Maryland 400

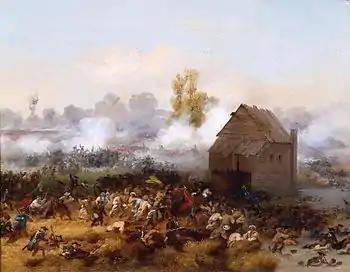
A wooden house, or possibly a mill, is surrounded by battle. The smoke and haze of battle obscures much of the background, but formations of red-coated soldiers are visible through it. Small figures, some clearly uniformed, others not obviously so, fight in the foreground.

The Maryland 400 were members of the 1st Maryland Regiment who repeatedly charged a numerically superior British force during the Battle of Long Island during the Revolutionary War, sustaining heavy casualties, but allowing General Washington to successfully evacuate the bulk of his troops to Manhattan. This action is commemorated in Maryland's nickname, the "Old Line State." A monument in Brooklyn and multiple plaques were put up in the memory of this regiment and the fallen soldiers.